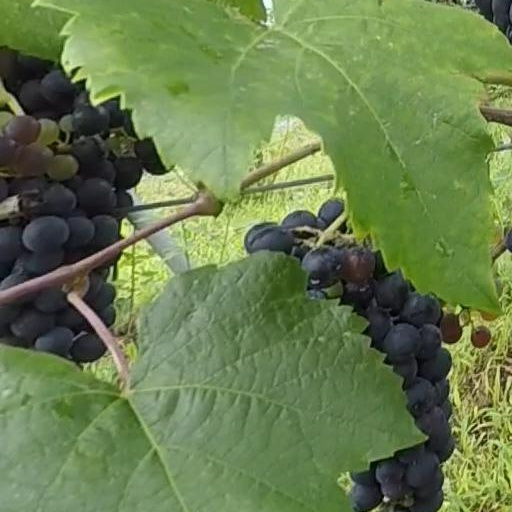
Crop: grape